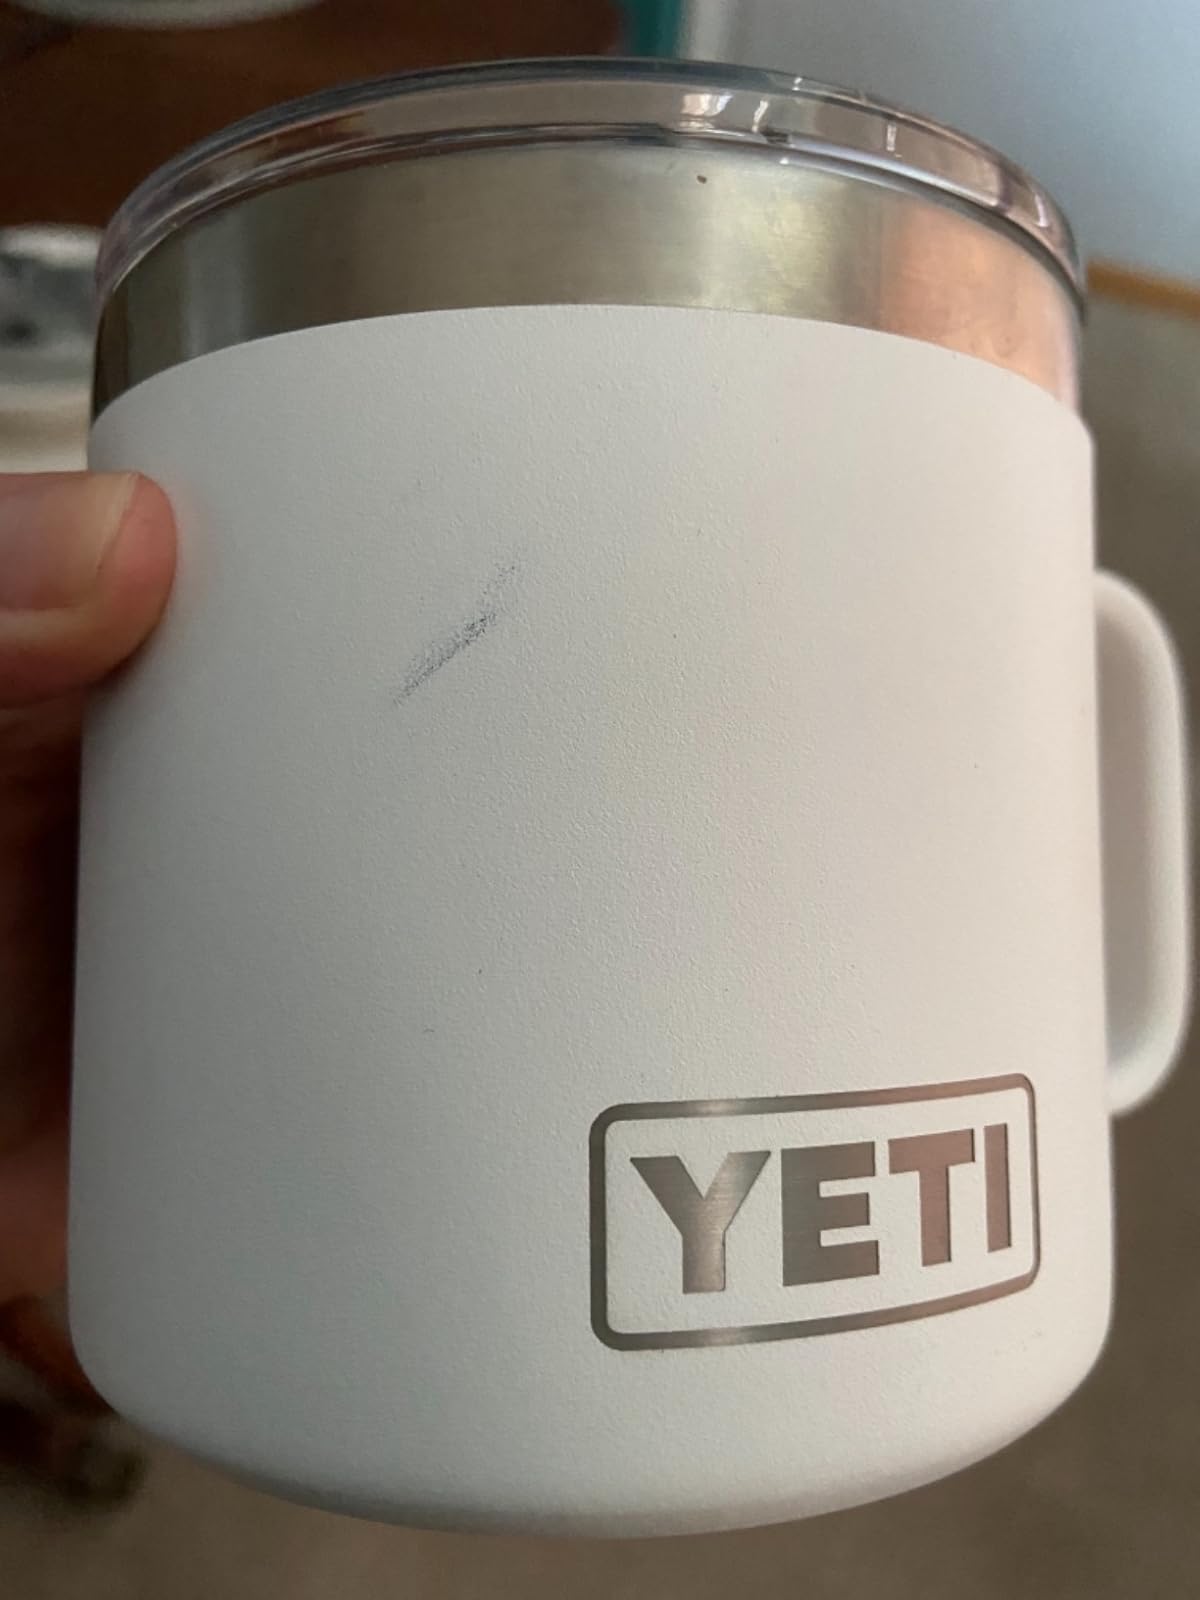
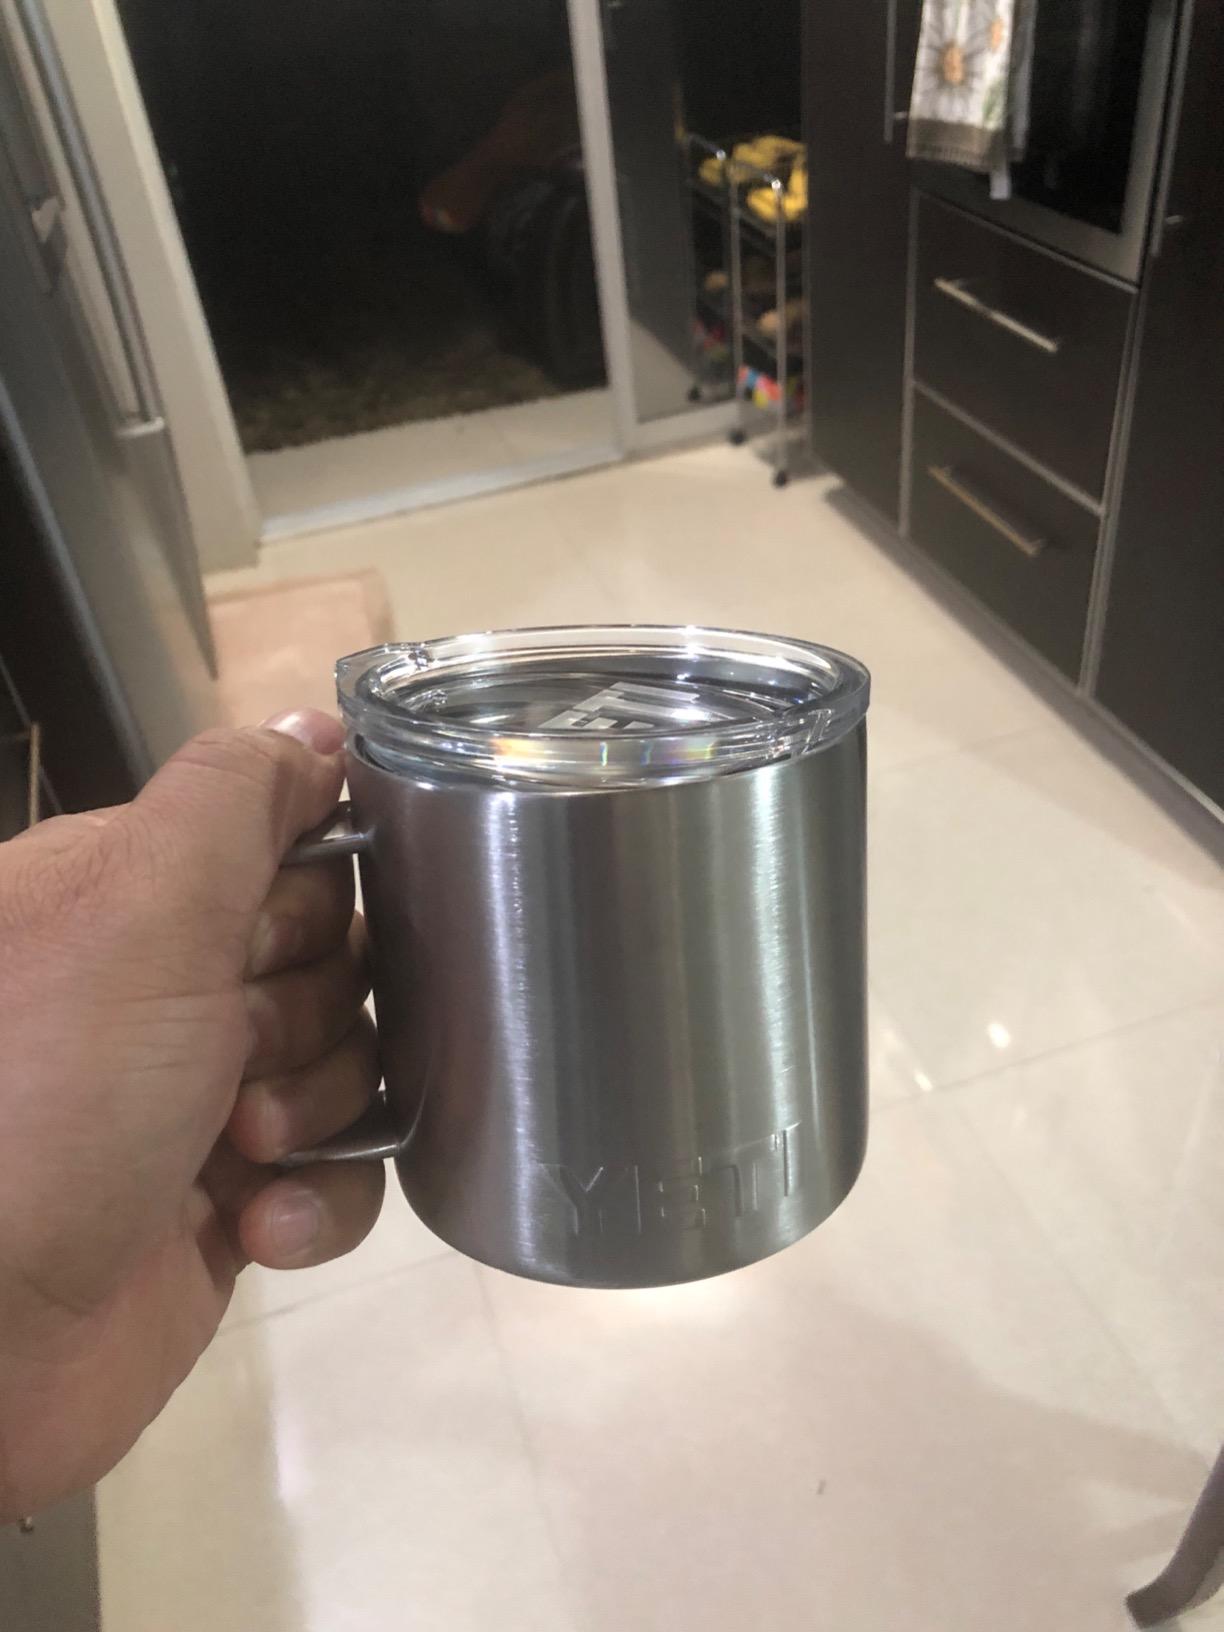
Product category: items_mug
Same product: no